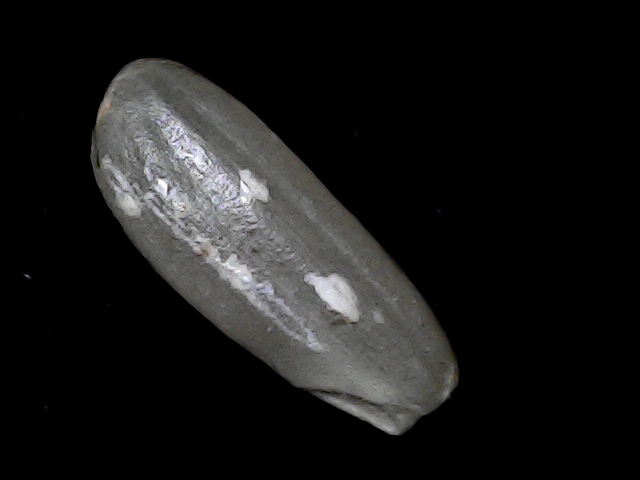
Rice variety: BD49